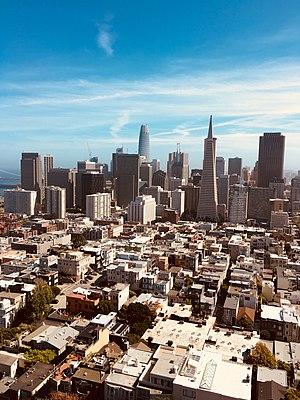
Vue depuis la Coit Tower des quartiers de Telegraph Hill et North Beach, avec la Transamerica Pyramid au centre, la Salesforce Tower sur la gauche et le 555 California Street sur la droite
La Transamerica Pyramid, construite par William Pereira, est le deuxième plus haut gratte-ciel de la ville de San Francisco, dans l'État de Californie, après la Tour Salesforce. Ce bâtiment constitue l'un des symboles de la métropole, avec le Golden Gate Bridge.